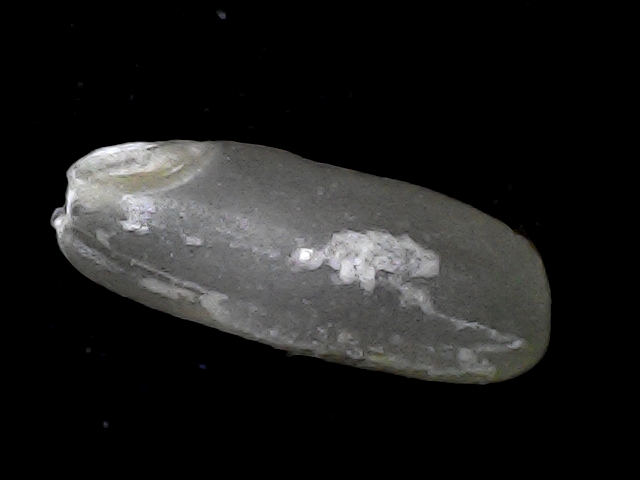
Rice variety: BD79